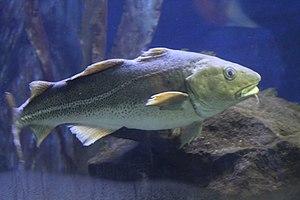
Une morue photographier à l'aquarium de Québec en septembre 2019
Morue, ou cabillaud, est un nom vernaculaire désignant en français des poissons de plusieurs espèces de l'ordre des Gadiformes. Ces poissons vivent dans les eaux froides. Auparavant populaire et méprisé, ce grand poisson est présent aujourd'hui sur la carte de bien des restaurants pour sa saveur et les multiples préparations dont il fait l'objet. En effet, sa chair est particulièrement appréciée car, dépourvue de fines arêtes, elle se détache facilement de l'épine dorsale et des robustes côtes. La pêche en surnombre est à l'origine de sa rapide raréfaction, à l'exception des stocks de cabillauds de la mer de Barents dont la quantité augmente depuis le milieu des années 2000.
La morue de l'Atlantique, aussi appelée morue franche, morue commune, cabillaud, est une espèce de poissons de la famille des gadidés vivant dans l'Atlantique Nord.